Max Planck Institute for the Study of Societies

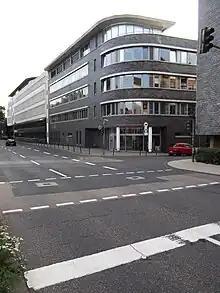
Max Planck Institute for the Study of Societies

The Max Planck Institute for the Study of Societies (German: "Max-Planck-Institut für Gesellschaftsforschung", MPIfG) is a German social-science research institute within the Max Planck Society located in Cologne.